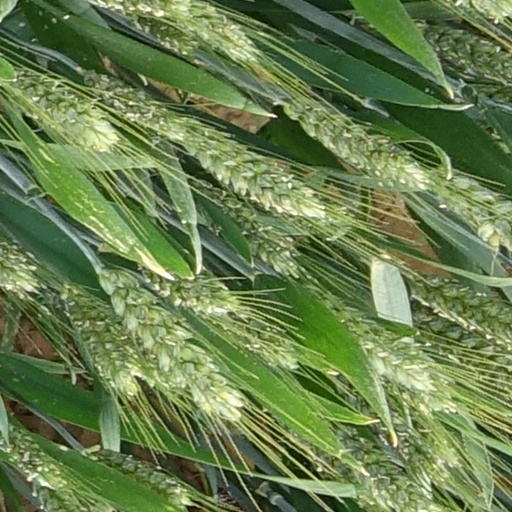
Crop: wheat